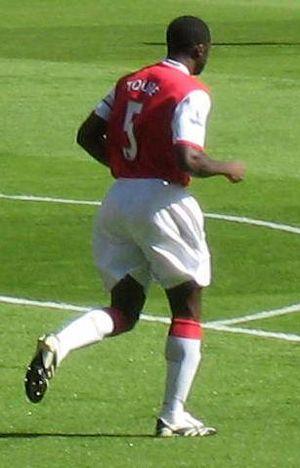
Kolo Habib Touré, né le 19 mars 1981 à Soukoura Bouaké, est un footballeur international ivoirien qui évolue au poste de défenseur.